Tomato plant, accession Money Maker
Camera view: tilt-top (135 deg); turntable rotation: 90 degrees
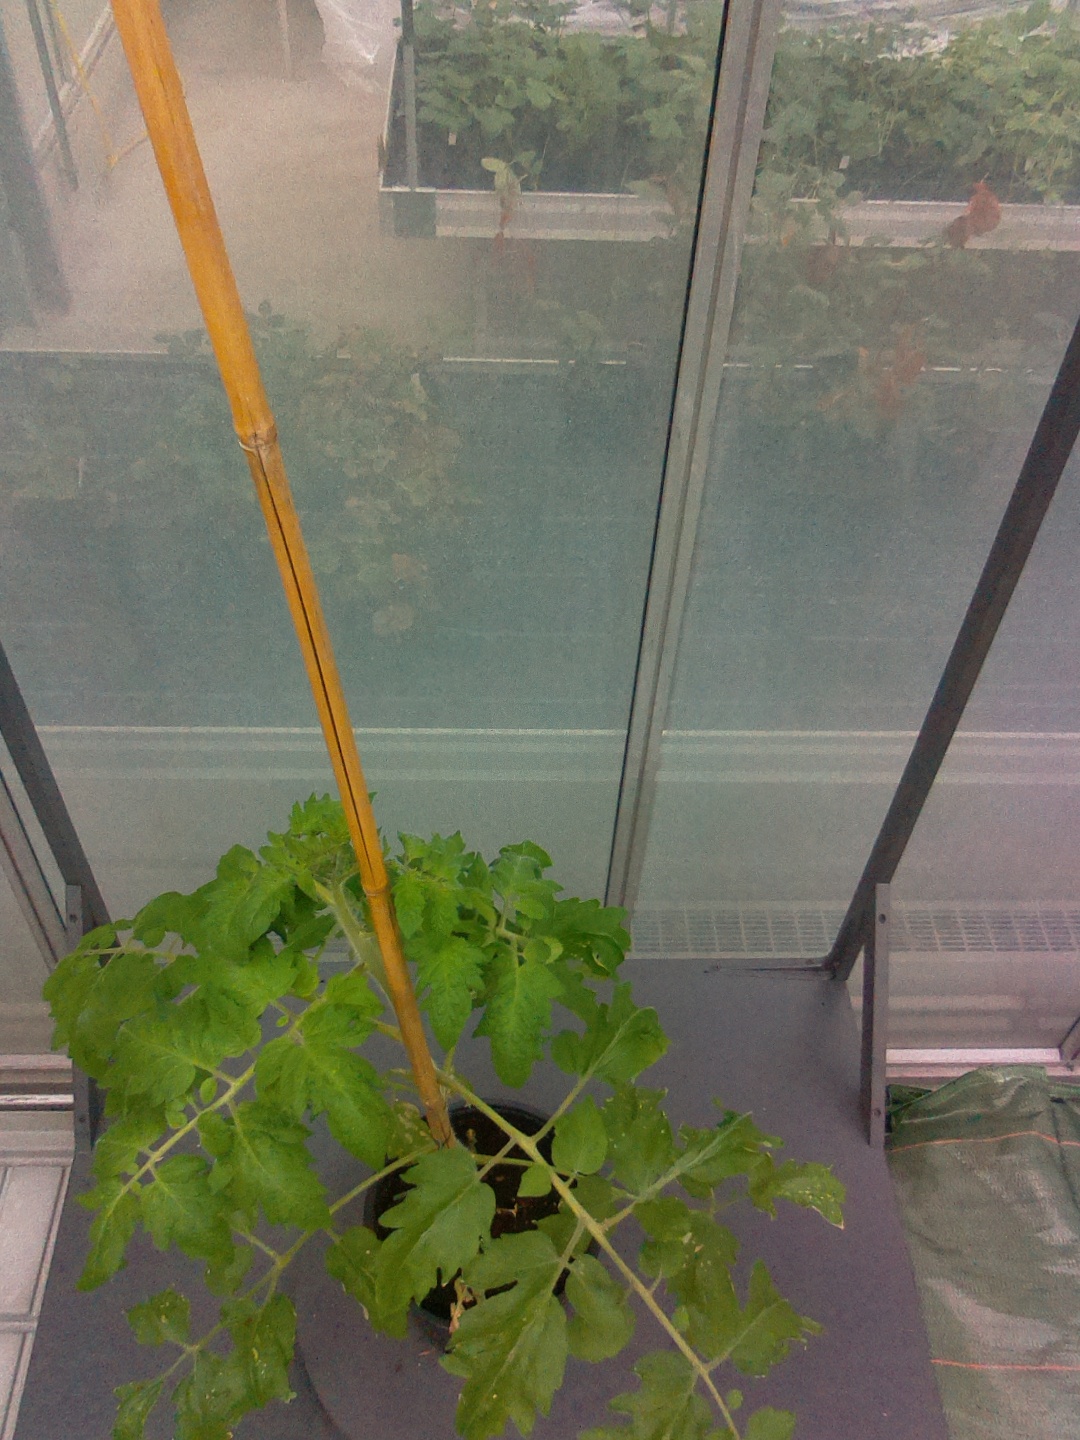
BBCH growth stage 52: 2 inflorescences visible